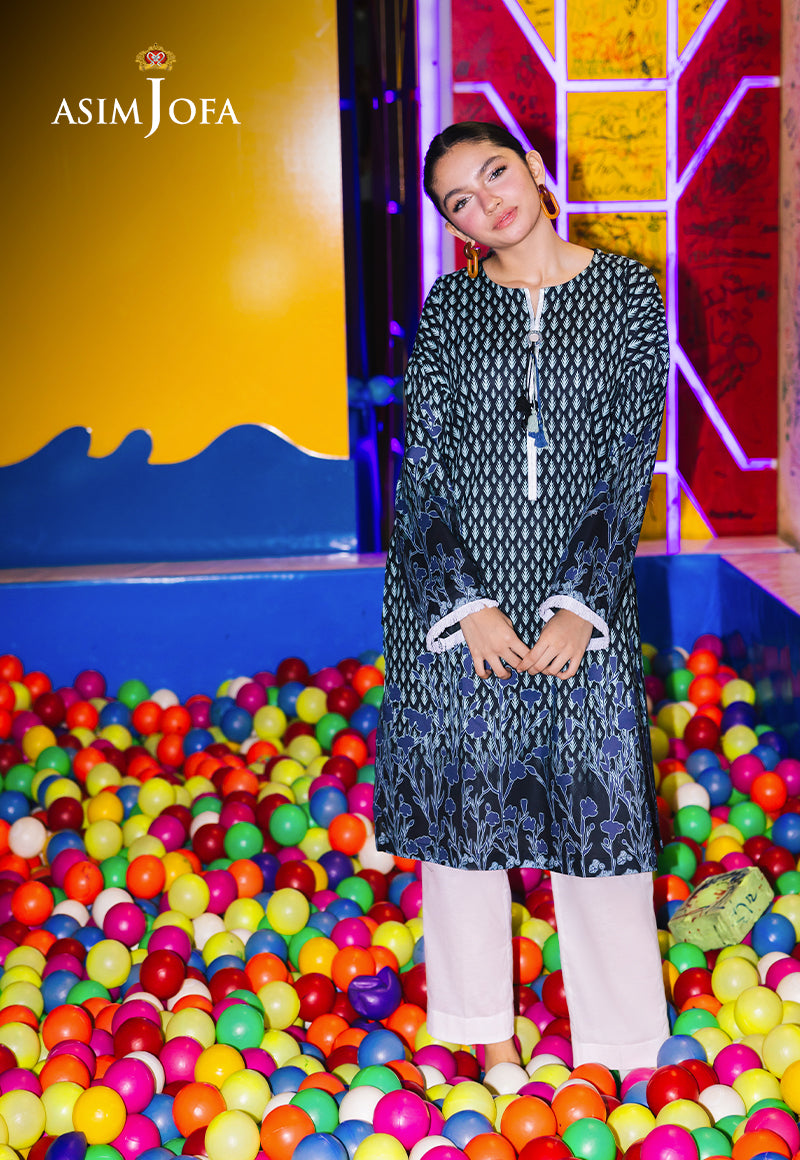
asim jofa karigar